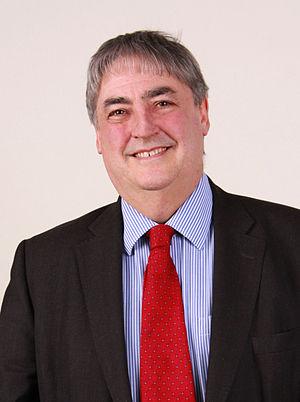
Phil Bennion, né le 7 octobre 1954 à Tamworth, est un homme politique britannique.